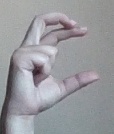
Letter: thal